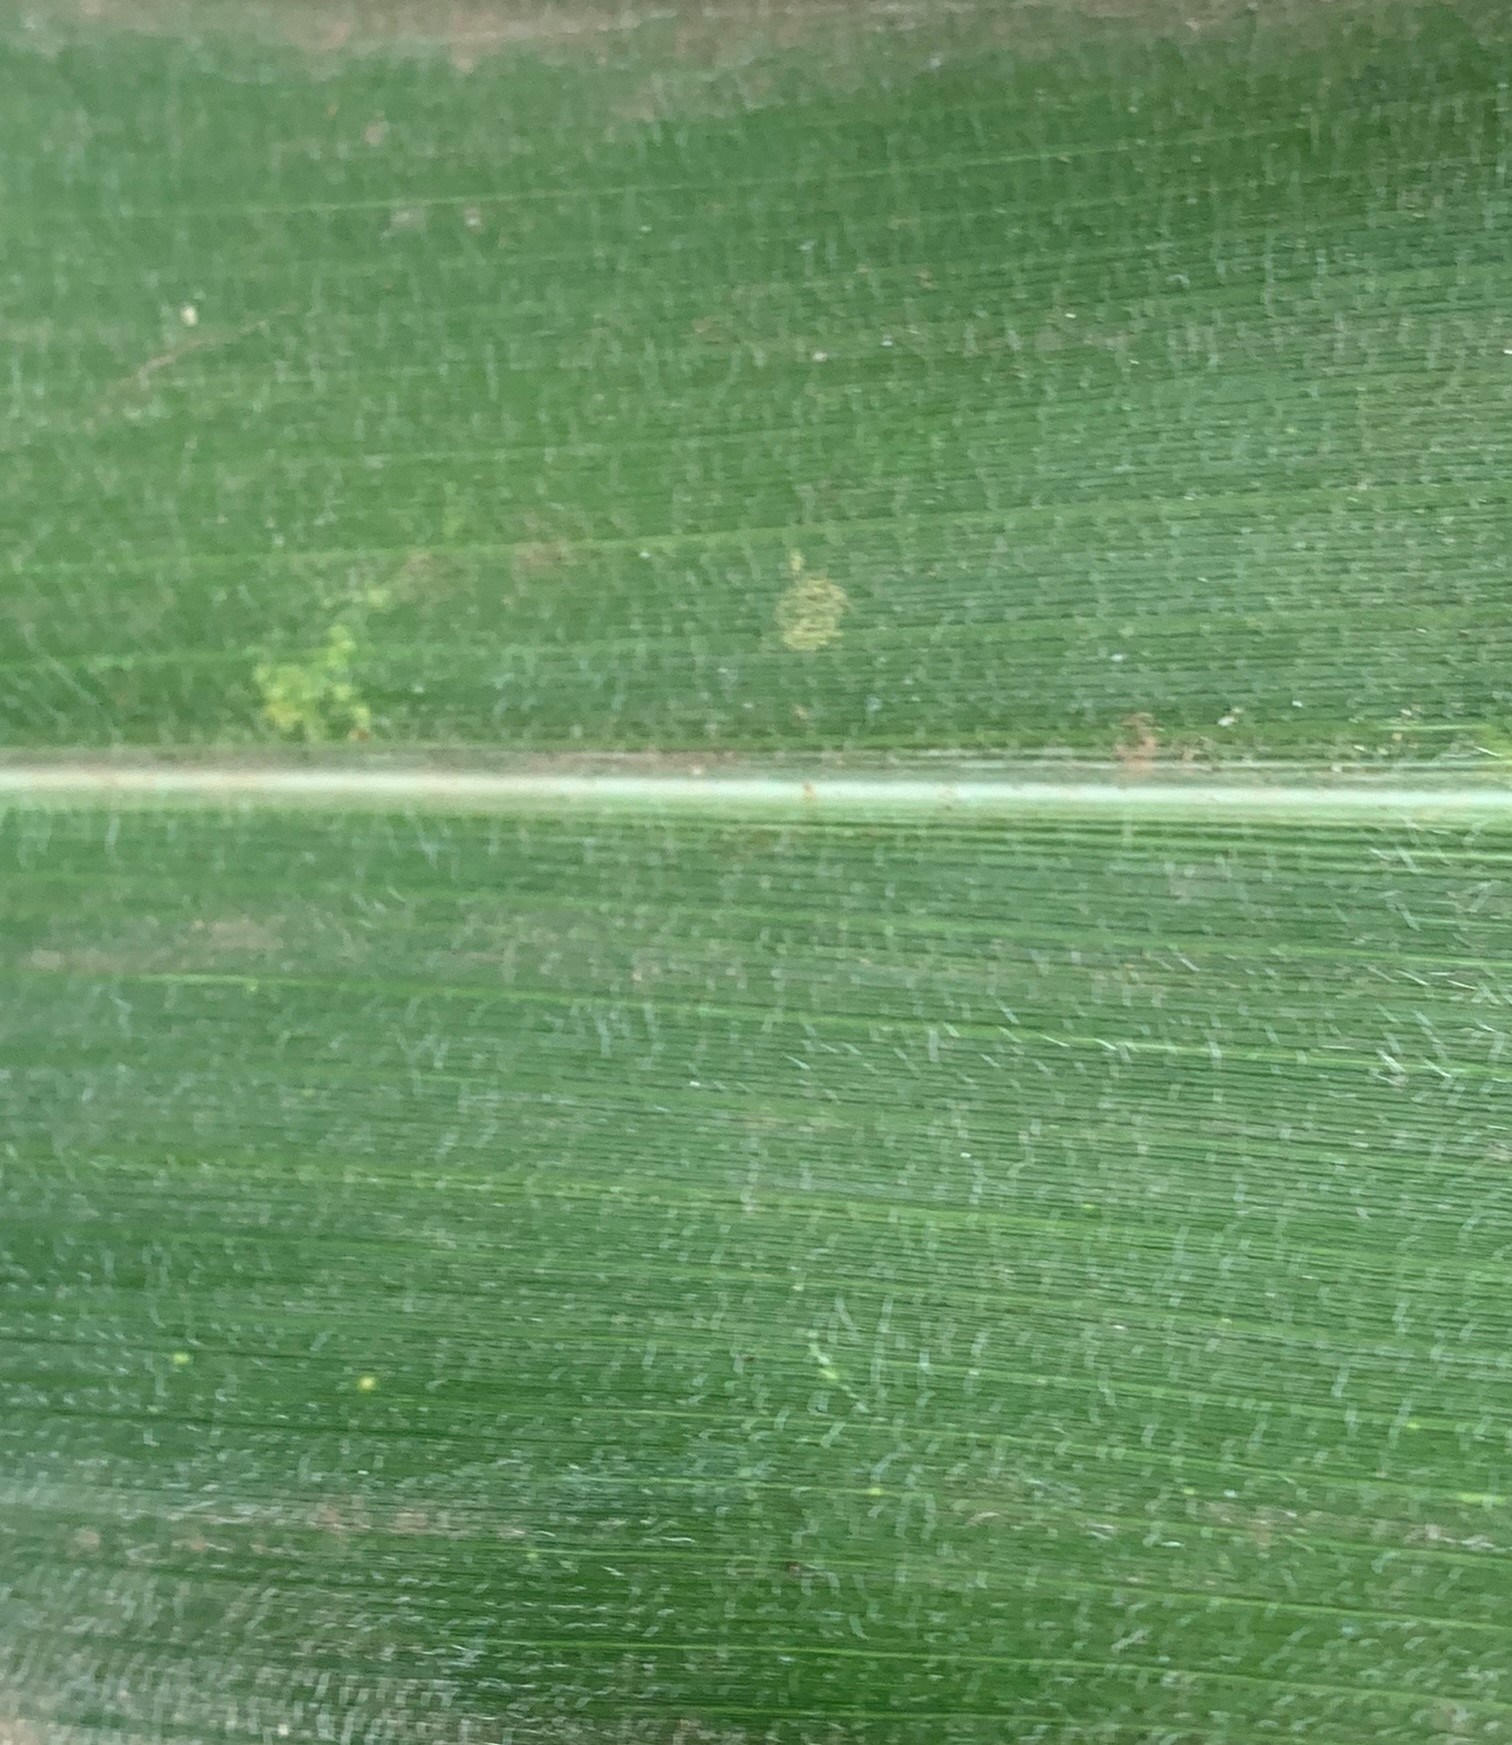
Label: Healthy